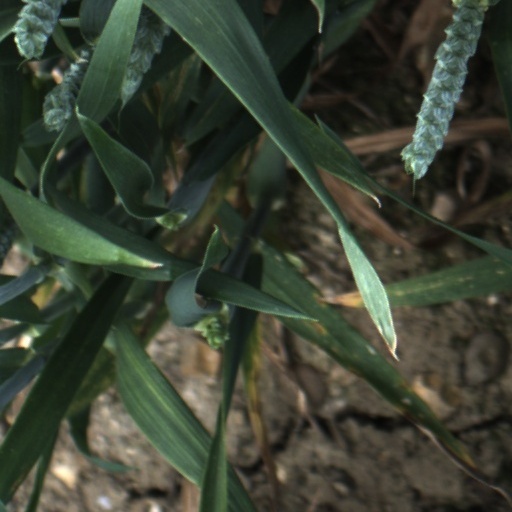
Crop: wheat